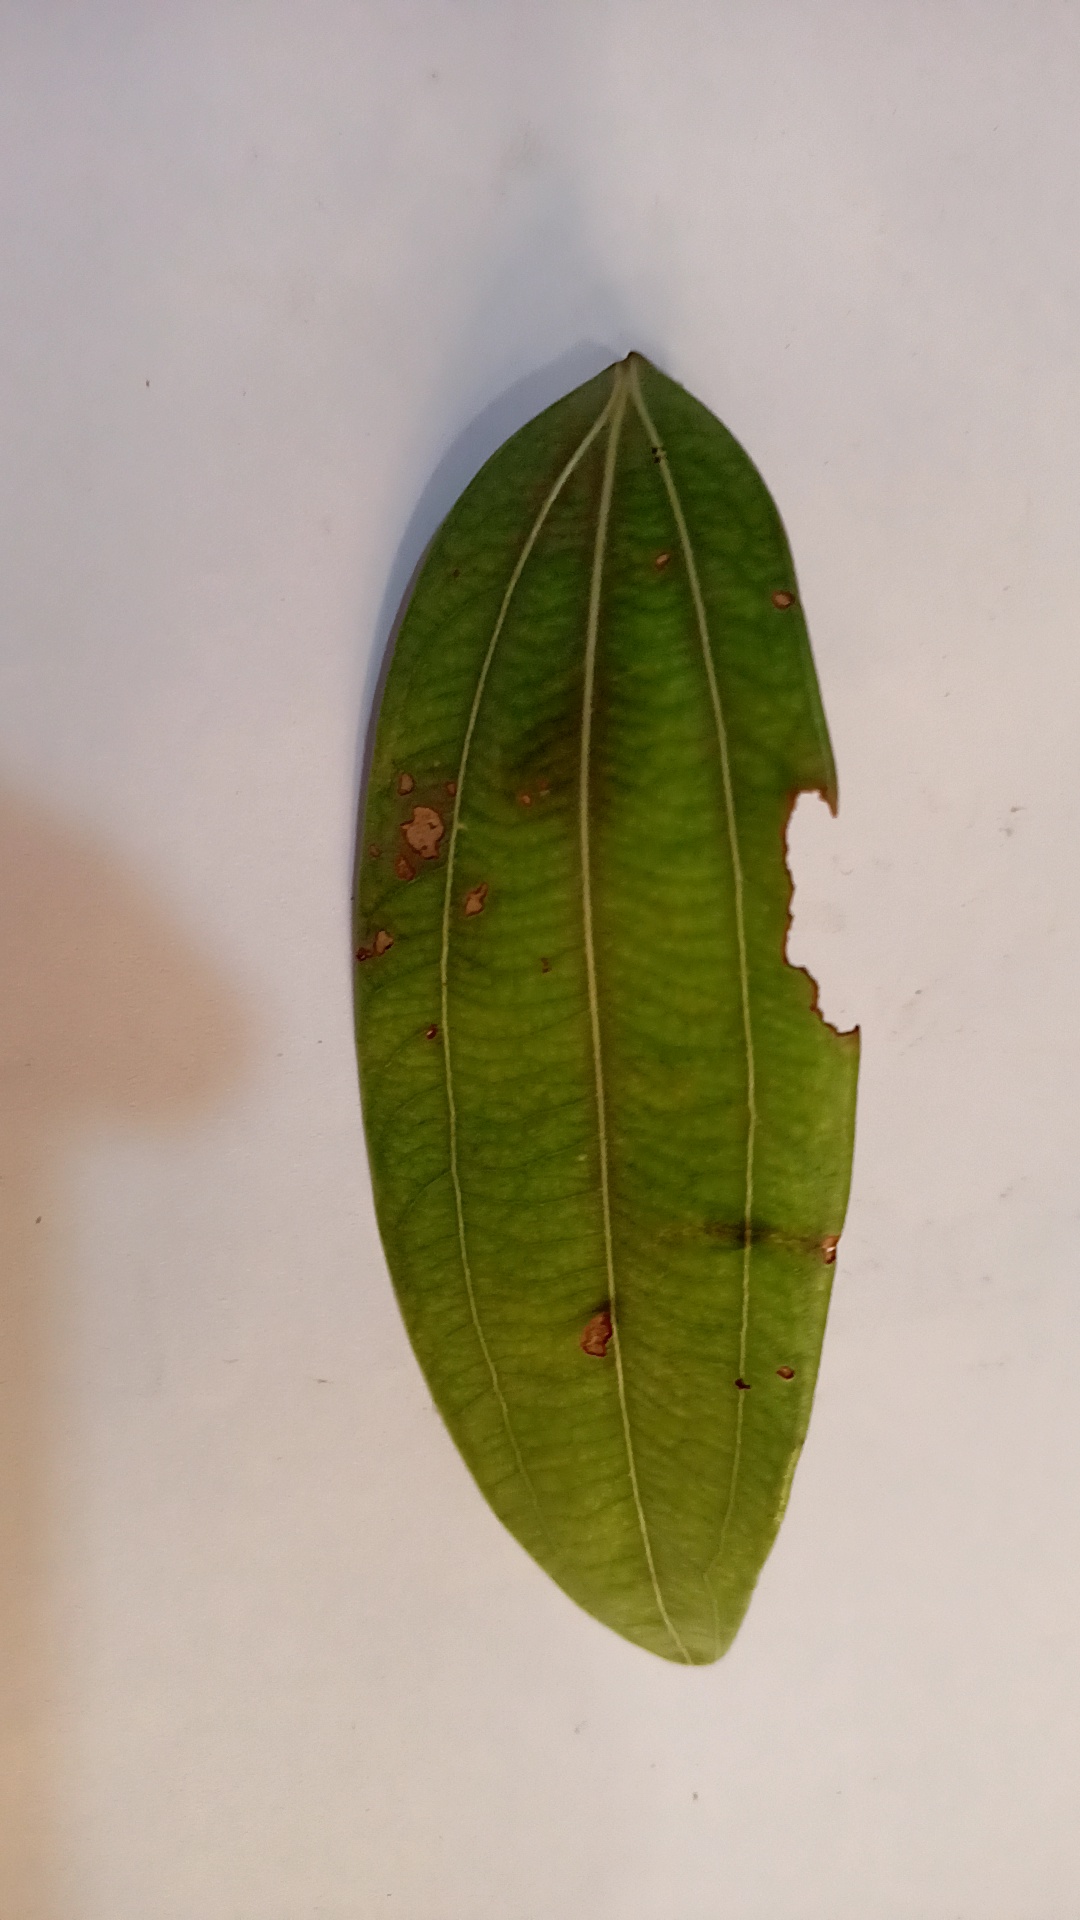
Label: Disease